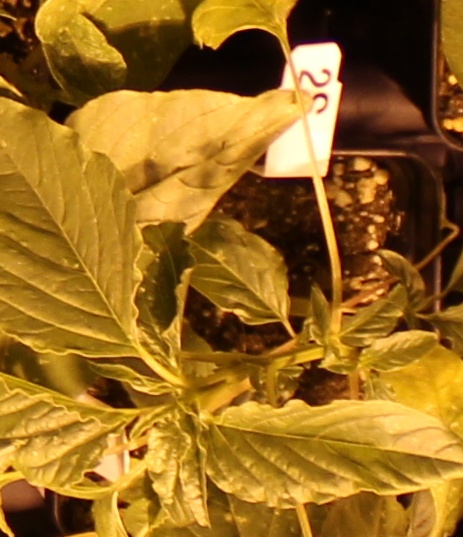
Label: Palmer Amaranth